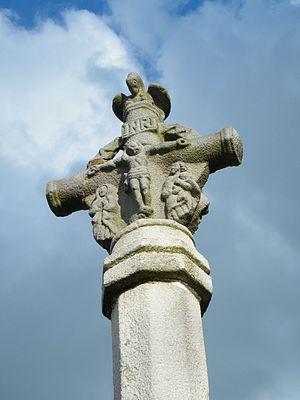
Sotteville-sur-Mer, Seine-Maritime, calvaire dans le cimetière, le pélican au sommet de la croix.
Sotteville-sur-Mer est une commune française située dans le département de la Seine-Maritime en région Normandie.